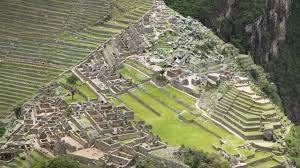
Landmark: Machu Picchu